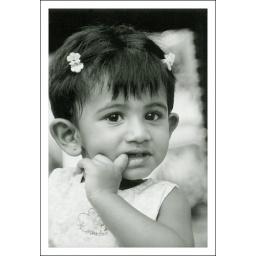
Scanned and turned to black and white in photoshop.